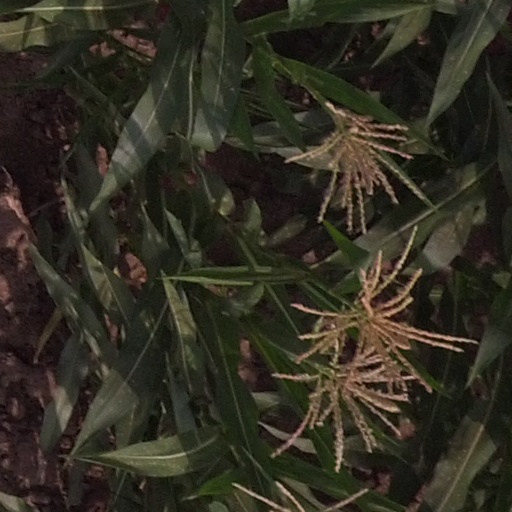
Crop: maize; corn